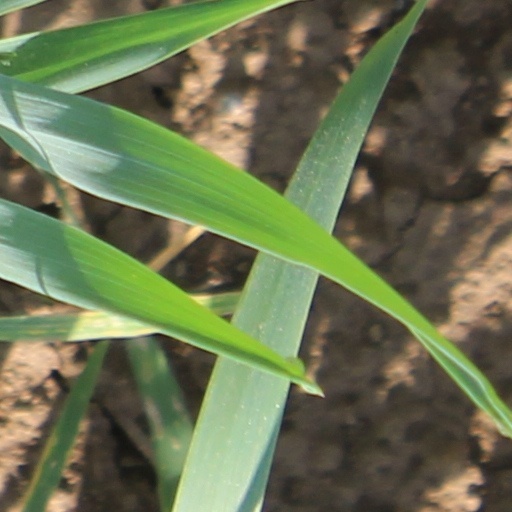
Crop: wheat